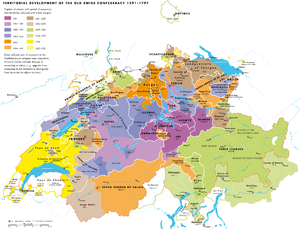
Gamle schweiziske edsforbund / Historie
Edsforbundets territoriele udvikling 1291–1797
Det Gamle schweiziske edsforbund var et løst statsforbund i Alperne. Forbundet eksisterede fra 1291 til 1798.